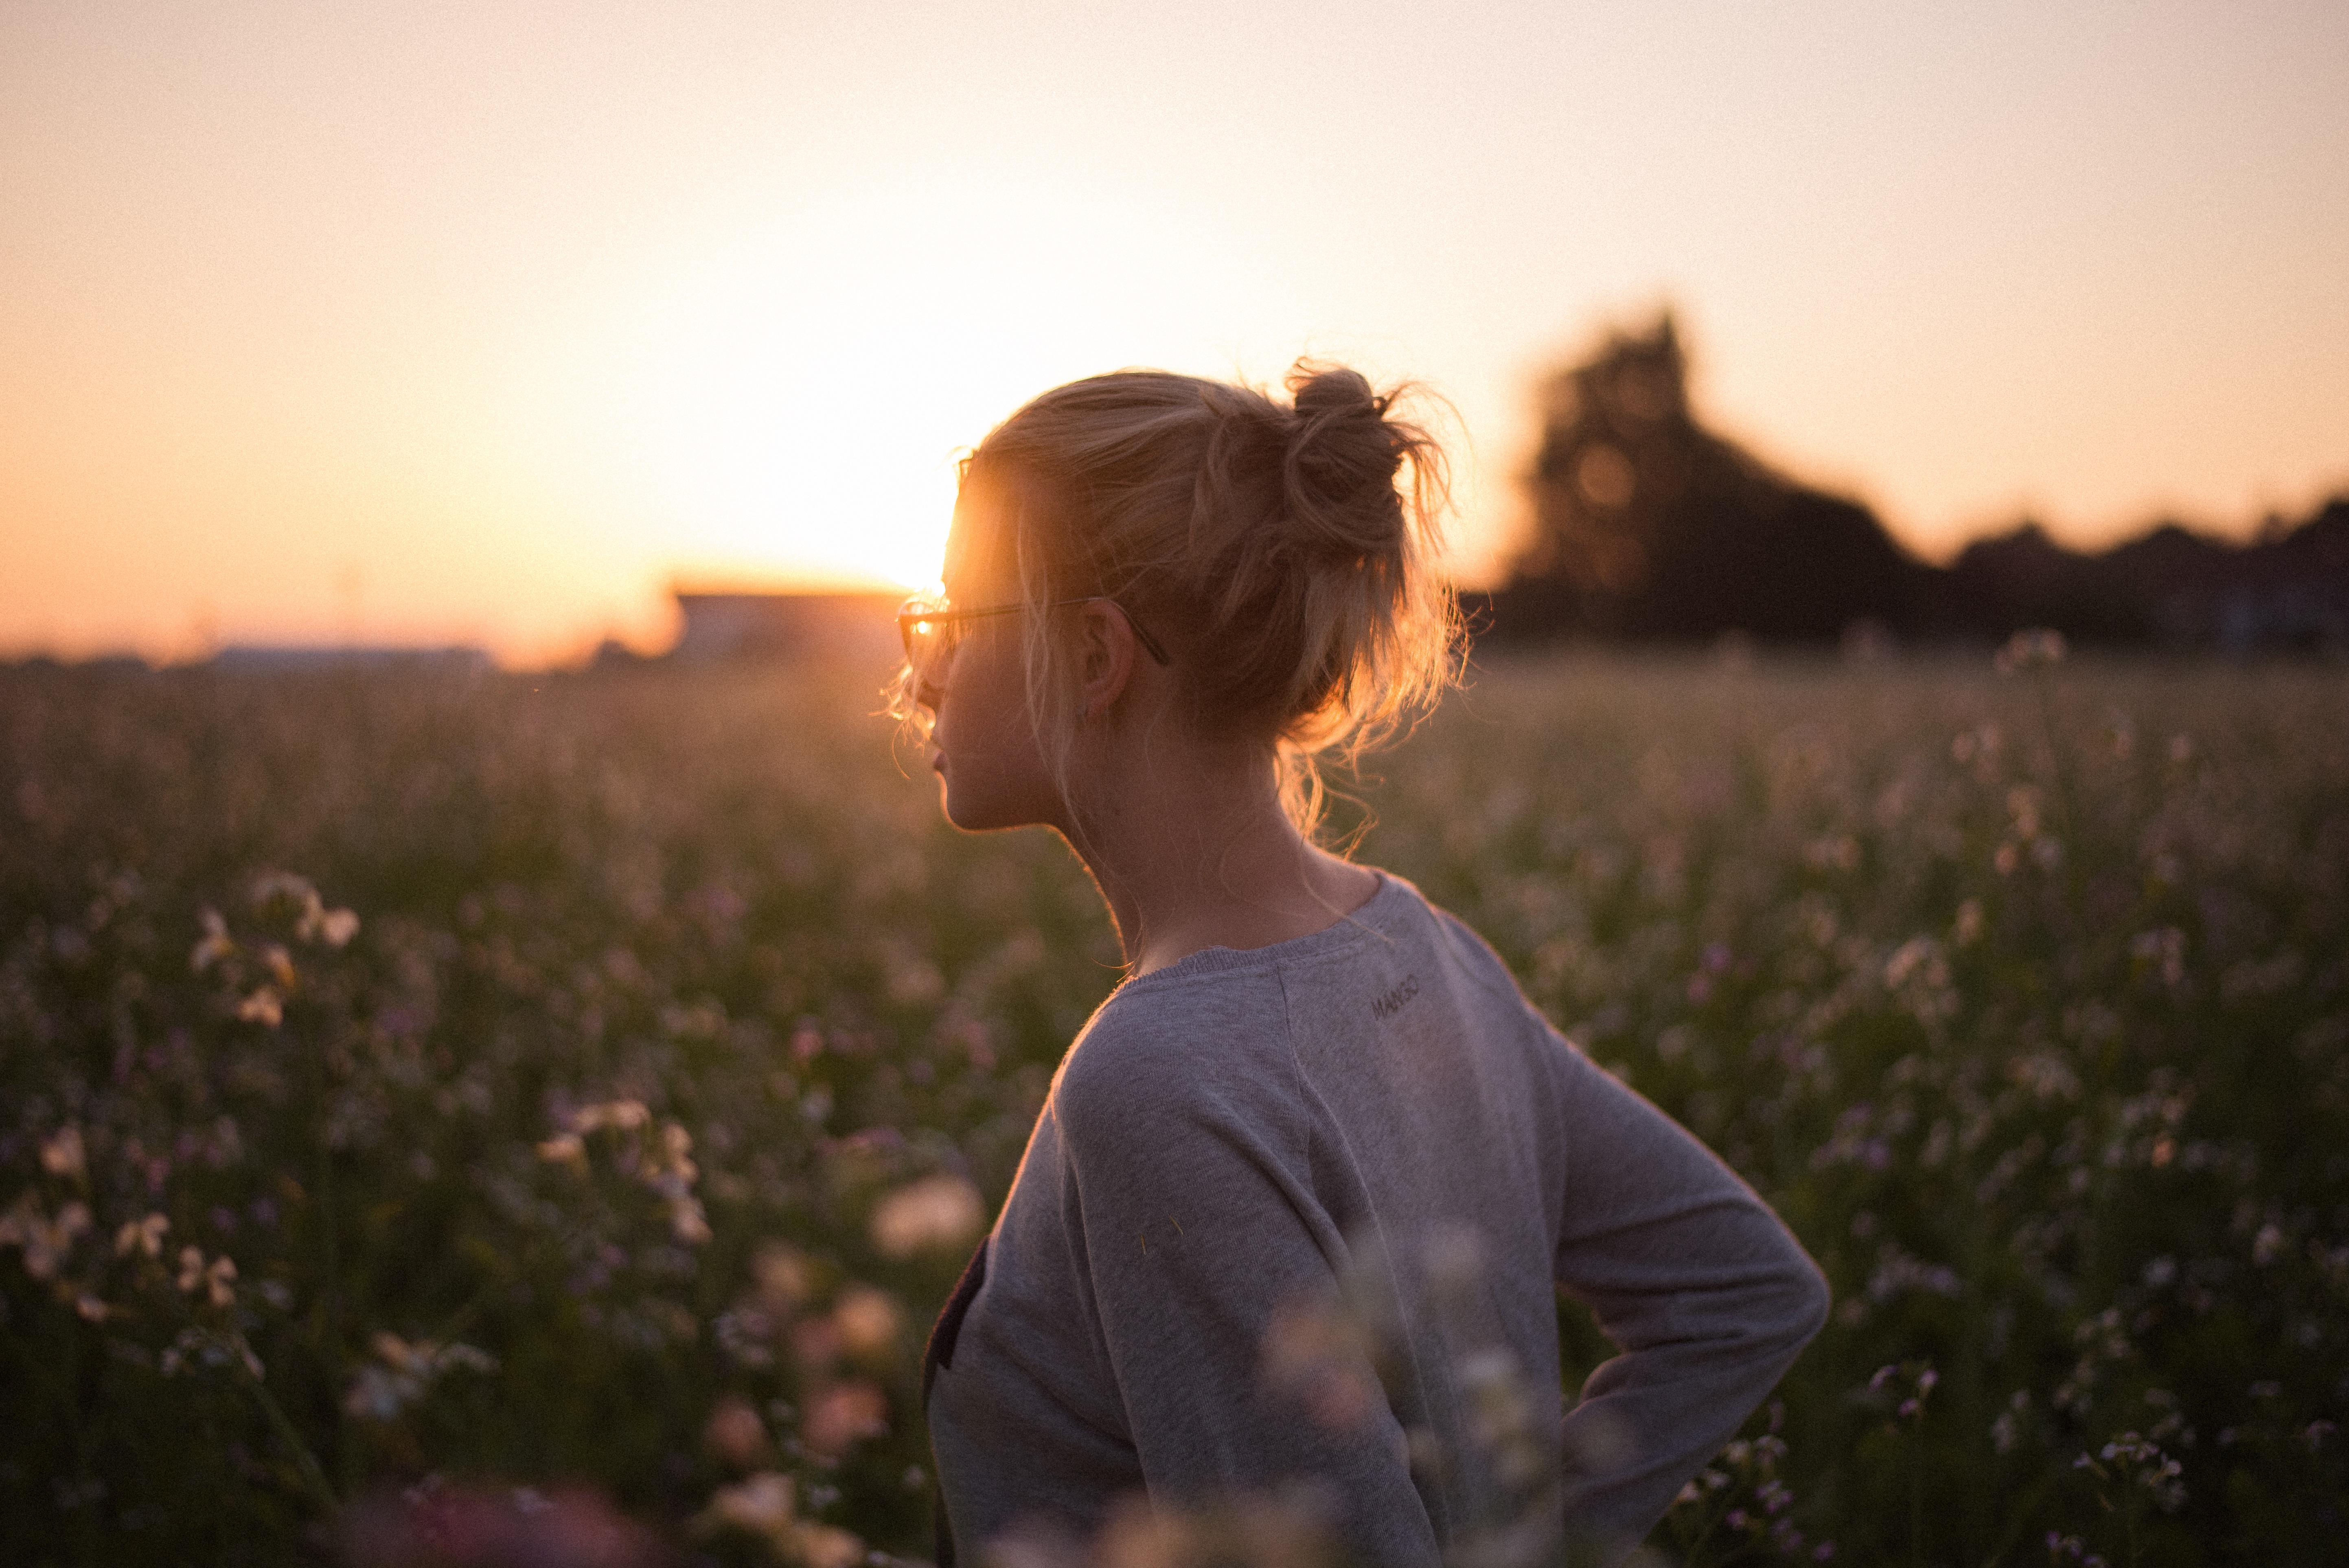
woman, hair, sunset, sunlight, morning, flower, female, evening, autumn, romance, lady, bun, beauty, emotion, interaction